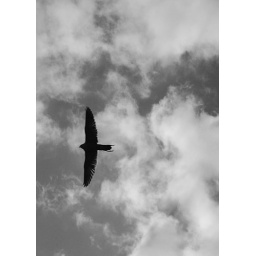
in colour the sky looks blue